Team LeMans

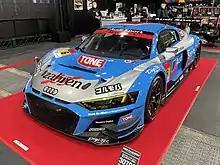
The Team LeMans Audi R8 LMS displayed at Osaka Auto Messe 2022.

Le Mans Ltd., headquartered in Shibuya, Tokyo is an automobile parts manufacturer founded in 1967. The original company name was Le Mans Chamber of Commerce. The company is mainly engaged in the development and sales of motorsport parts and the import and sale of race cars overseas.